Unut

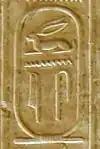
Cartouche of pharaoh Unas with the hare of the goddess Unut

Her name can be represented with five different hieroglyphs, but she rarely appears in literature and inscriptions. Her name was taken into the highest royal position just once in the long Egyptian history. Her male companion is Wenenu, who was sometimes regarded as a form of Osiris or Ra.